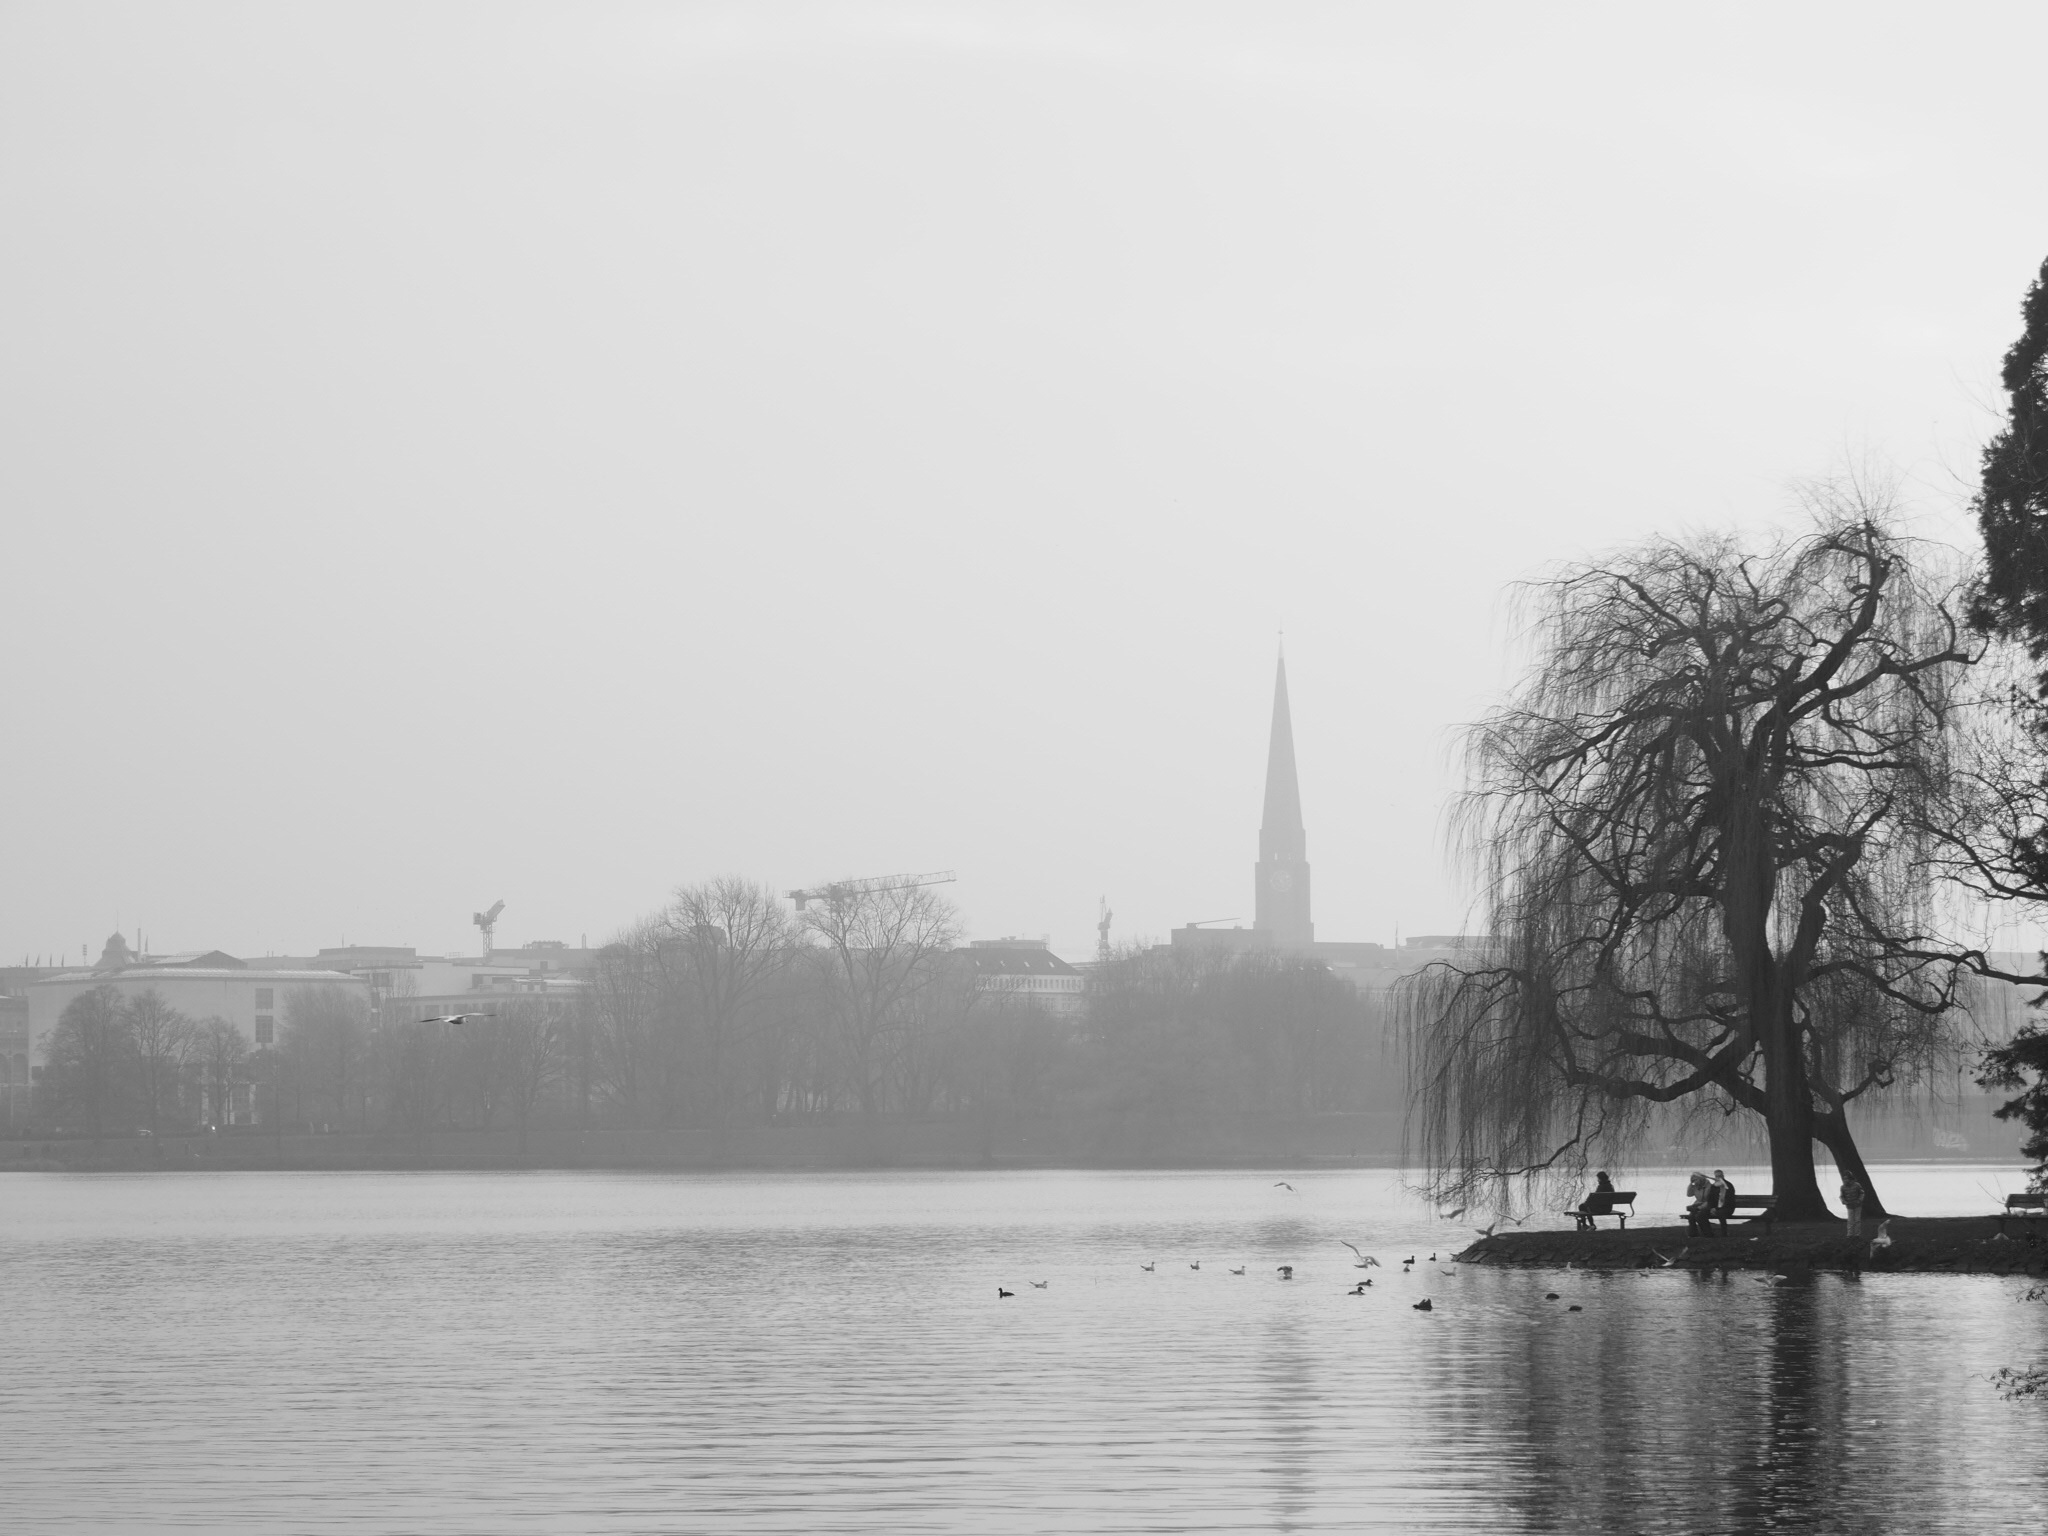
tree, water, snow, winter, black and white, fog, mist, morning, lake, river, reflection, weather, haze, monochrome, monochrome photography, atmospheric phenomenon